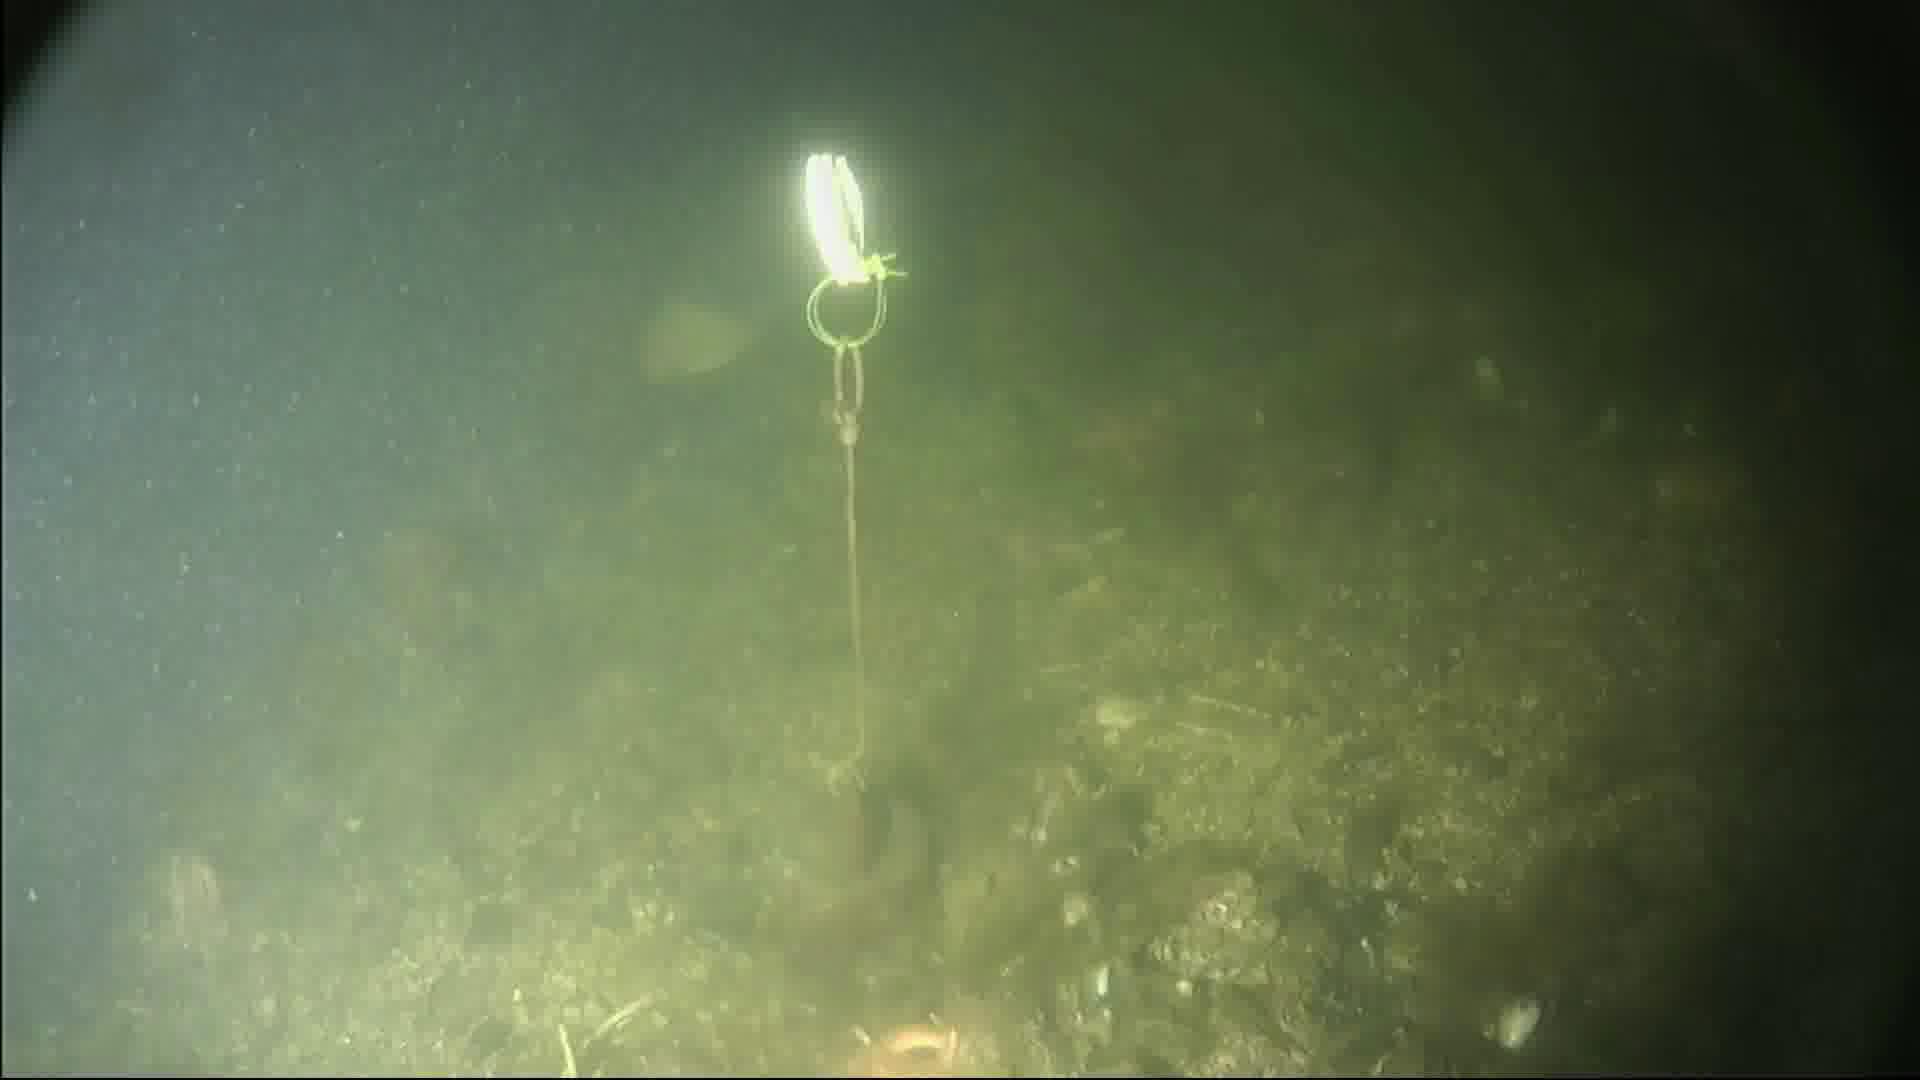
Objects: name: fish
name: starfish